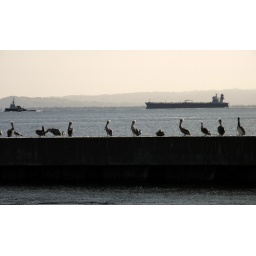
Tugboat and Cargo boat sail by a row of Pelican birds